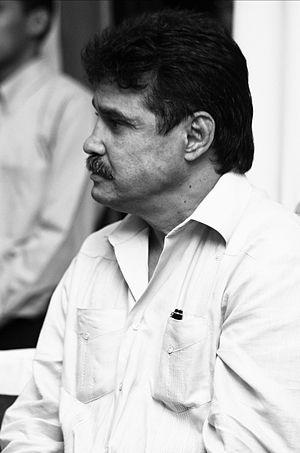
Alexis Argüello est un boxeur nicaraguayen né le 19 avril 1952 à Managua et mort le 1ᵉʳ juillet 2009 à Managua.
Chronologie de la boxe anglaise